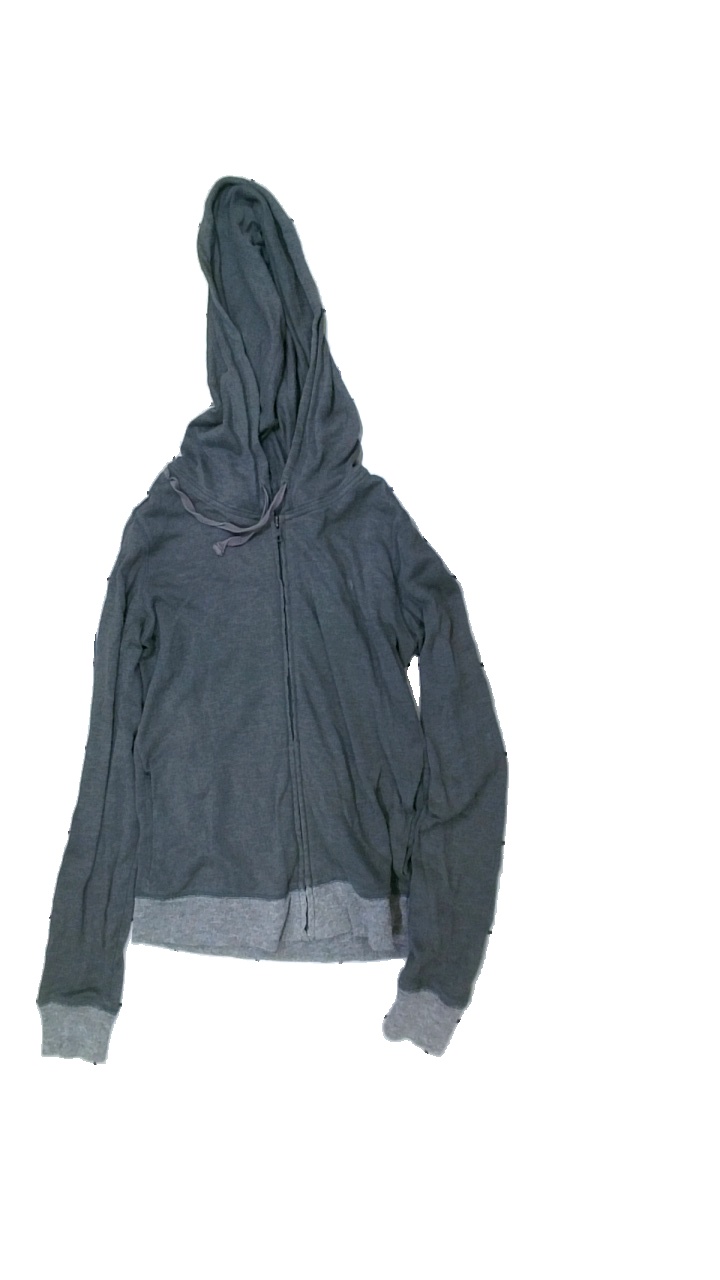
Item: Hoodie (Ladies)
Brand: Pink
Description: hoddie med dragkedja
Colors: Grey, Green
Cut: Regular
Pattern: Logo print
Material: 57% bomull 43% polyester
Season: All
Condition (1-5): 1
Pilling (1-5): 1
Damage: nopprigt
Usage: Export
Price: <50